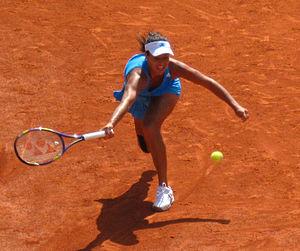
Ana Ivanović est une joueuse de tennis serbe, née le 6 novembre 1987 à Belgrade.